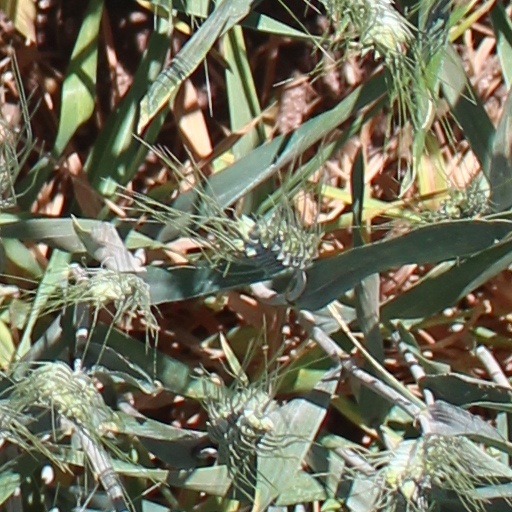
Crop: wheat